John H. Waterhouse

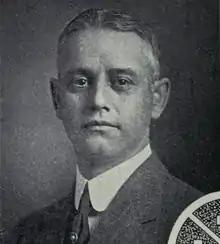

John H. Waterhouse (1870-1948) was an American businessman and politician who served as the 7th Mayor of North Adams, Massachusetts.